Poet's Seat Tower

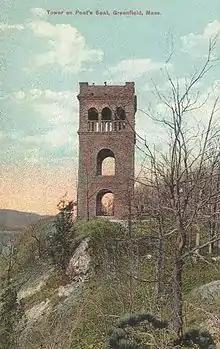
Poet's Seat Tower on Rocky Mountain, northern Pocumtuck Range. 1915 postcard.

Poet's Seat Tower is a 1912 sandstone observation tower, located in Greenfield, Massachusetts. It was so named to honor a long tradition of poets being drawn to the spot, in particular, the local poet Frederick Goddard Tuckerman. By 1850, the location was referred to as "Poet's Seat" by Tuckerman in a surviving herbarium entry for November 10 of that year.